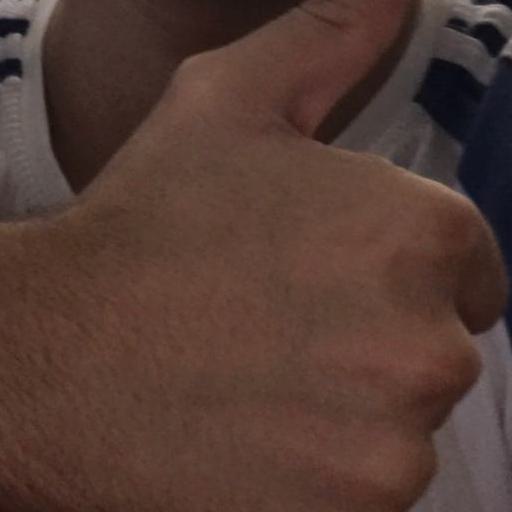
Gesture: like